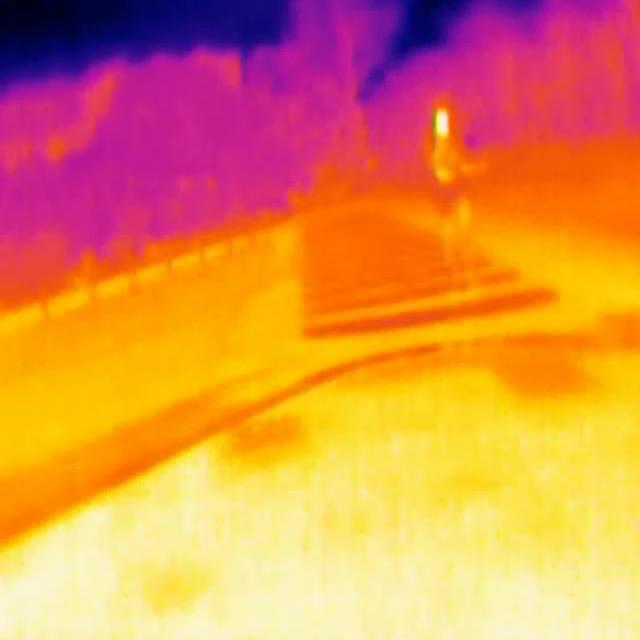
Detected objects:
label: person